Opera

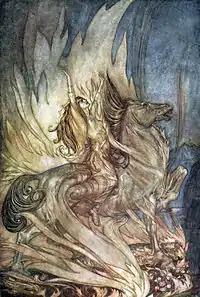
Brünnhilde throws herself on Siegfried's funeral pyre in Wagner's "Götterdämmerung"

The bel canto opera movement flourished in the early 19th century and is exemplified by the operas of Rossini, Bellini, Donizetti, Pacini, Mercadante and many others. Literally "beautiful singing", "bel canto" opera derives from the Italian stylistic singing school of the same name. Bel canto lines are typically florid and intricate, requiring supreme agility and pitch control. Examples of famous operas in the bel canto style include Rossini's "Il barbiere di Siviglia" and "La Cenerentola", as well as Bellini's "Norma", "La sonnambula" and "I puritani" and Donizetti's "Lucia di Lammermoor", "L'elisir d'amore" and "Don Pasquale".